Miguel Alemán Dam

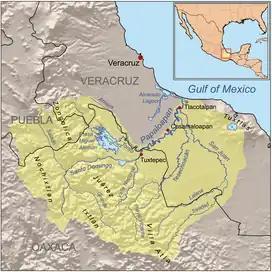
Map of the Papaloapan River drainage basin before construction of the Cerro de Oro Dam, showing the Miguel Alemán Lake (center)

The dam has a capacity of 8 million m (2,113,400,000 US gallons), from which 6.77 million m (1,788,500,000 US gallons) is available for power generation. The dam has a length of .